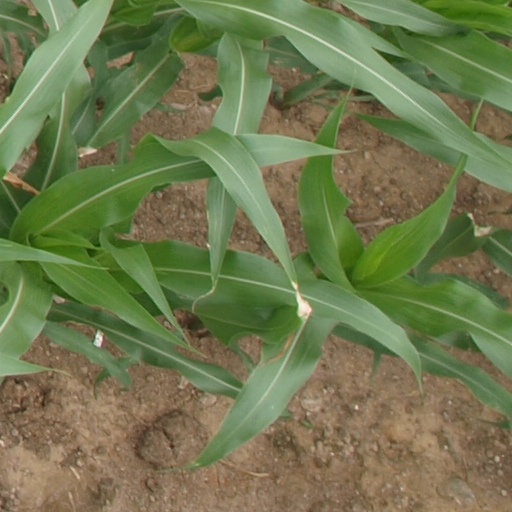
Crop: maize; corn